Never was so much owed by so many to so few

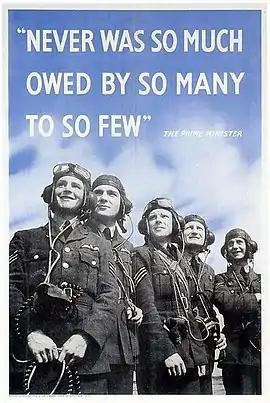
World War II poster containing the famous lines by Winston Churchill – all members of Bomber command

"Never was so much owed by so many to so few" was a wartime speech delivered to the House of Commons of the United Kingdom by British prime minister Winston Churchill on 20 August 1940. The name stems from the specific line in the speech, "Never in the field of human conflict was so much owed by so many to so few", referring to the ongoing efforts of the Royal Air Force and other Allied aircrew who were fighting in the Battle of Britain, the pivotal air battle with the German "Luftwaffe".